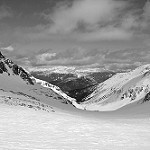
Label: B & W